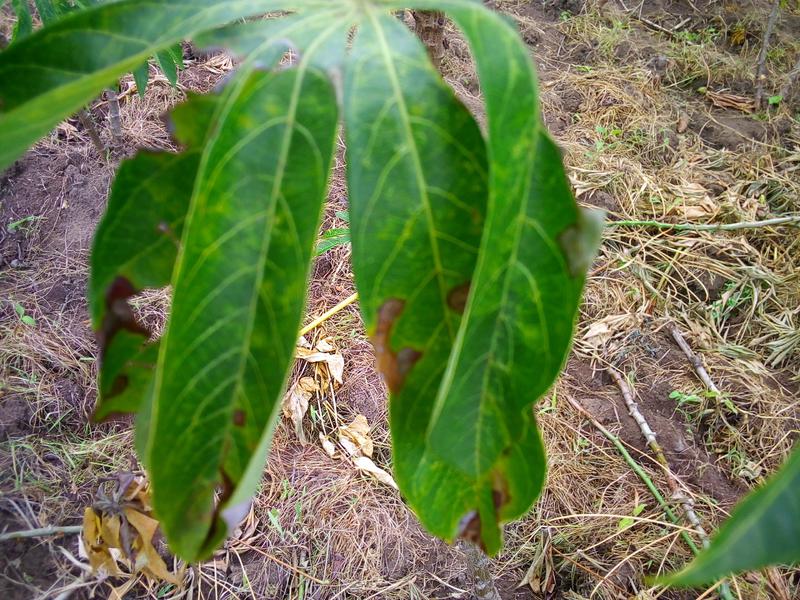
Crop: cassava
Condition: brown_streak_disease